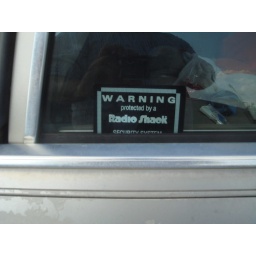
This made me laugh for a long time. Found on a car window in the Mt. Pleasant Meijer parking lot.